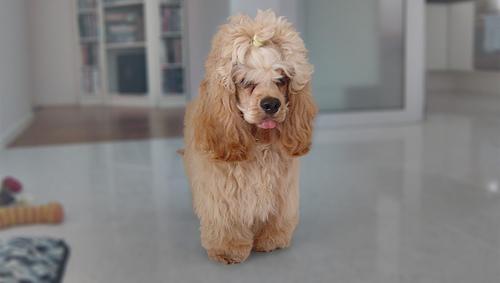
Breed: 286-n000111-cocker_spaniel